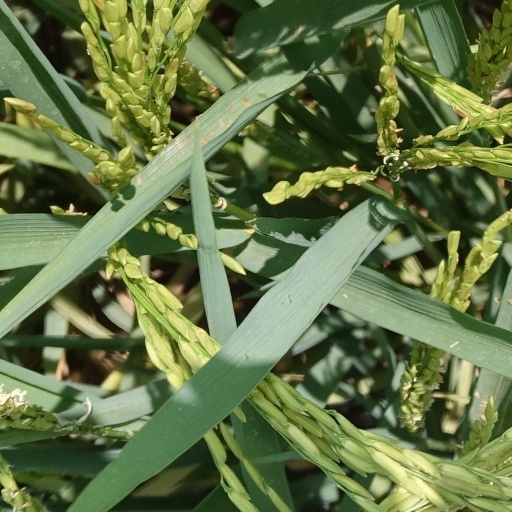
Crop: rice